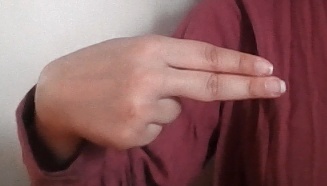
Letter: ain